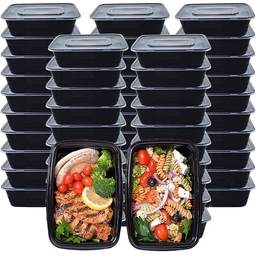
Label: plastic